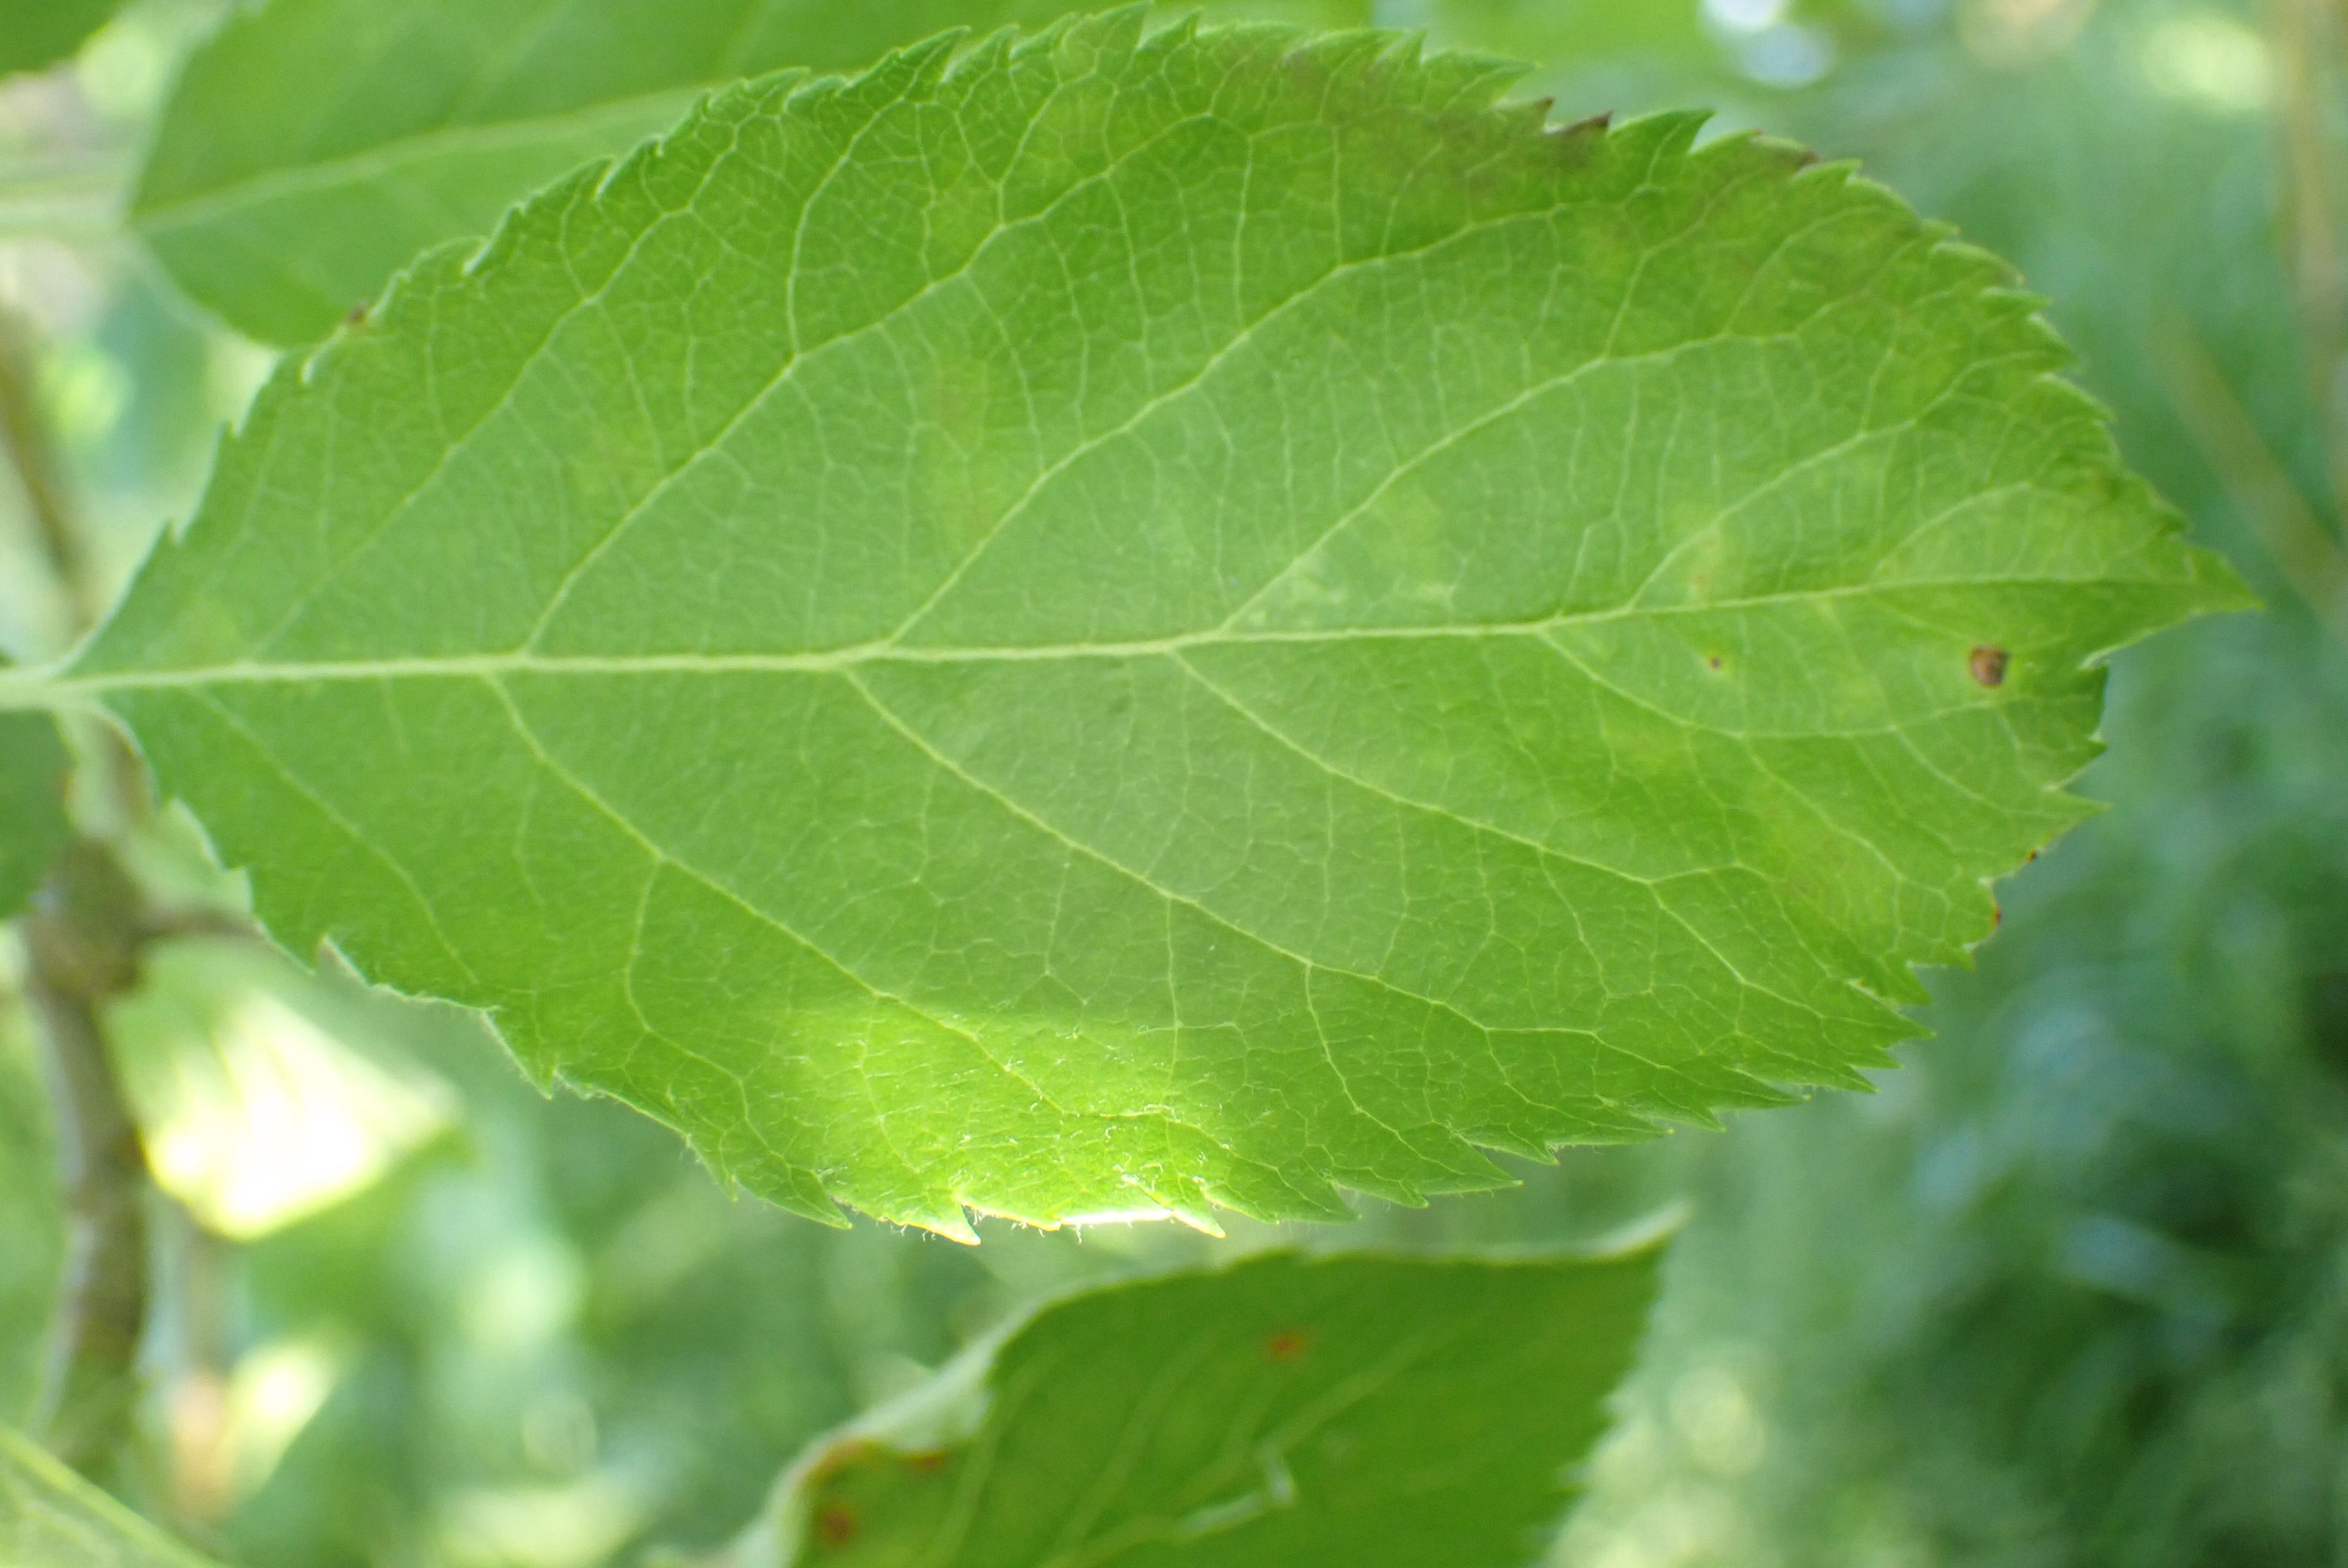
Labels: frog_eye_leaf_spot